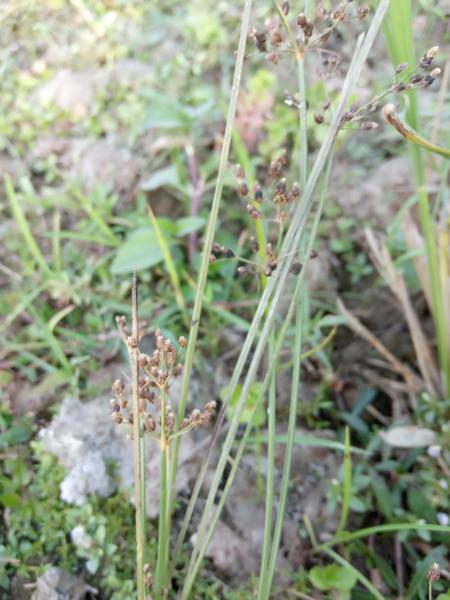
Weed species: Fimbristylis littoralis